Kensington, Philadelphia

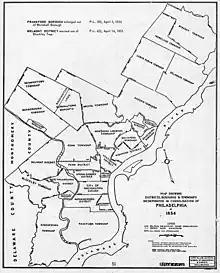
Map of Philadelphia County prior to consolidation, showing boundaries of Kensington District

As with all neighborhoods in the city, the lack of any official designation means the boundaries of the area vary between sources over time. Before the Act of Consolidation, 1854, the Kensington District was an independent municipality, which included portions of the neighborhoods known today as Olde Kensington, East Kensington, West Kensington, and Fishtown, with its northern border at Lehigh Avenue and its eastern boundary at Frankford Avenue. These boundaries have since shifted so that a large area north of Lehigh Avenue is now considered part of Kensington, while Fishtown is no longer considered part of the neighborhood. The current greater Kensington area roughly coincides with the former Kensington District, Richmond District, Aramingo Borough, and Northern Liberties Township.